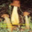
Label: mushroom